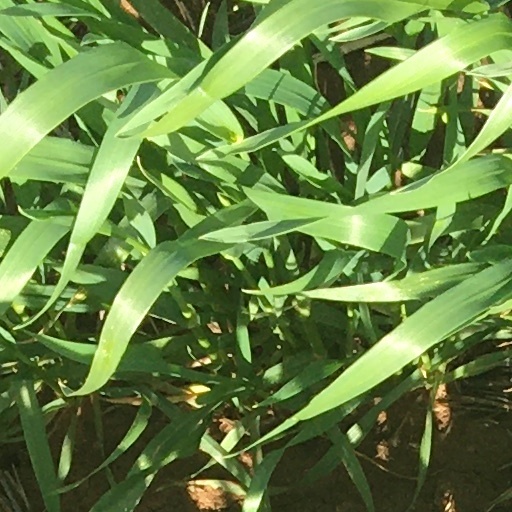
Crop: wheat